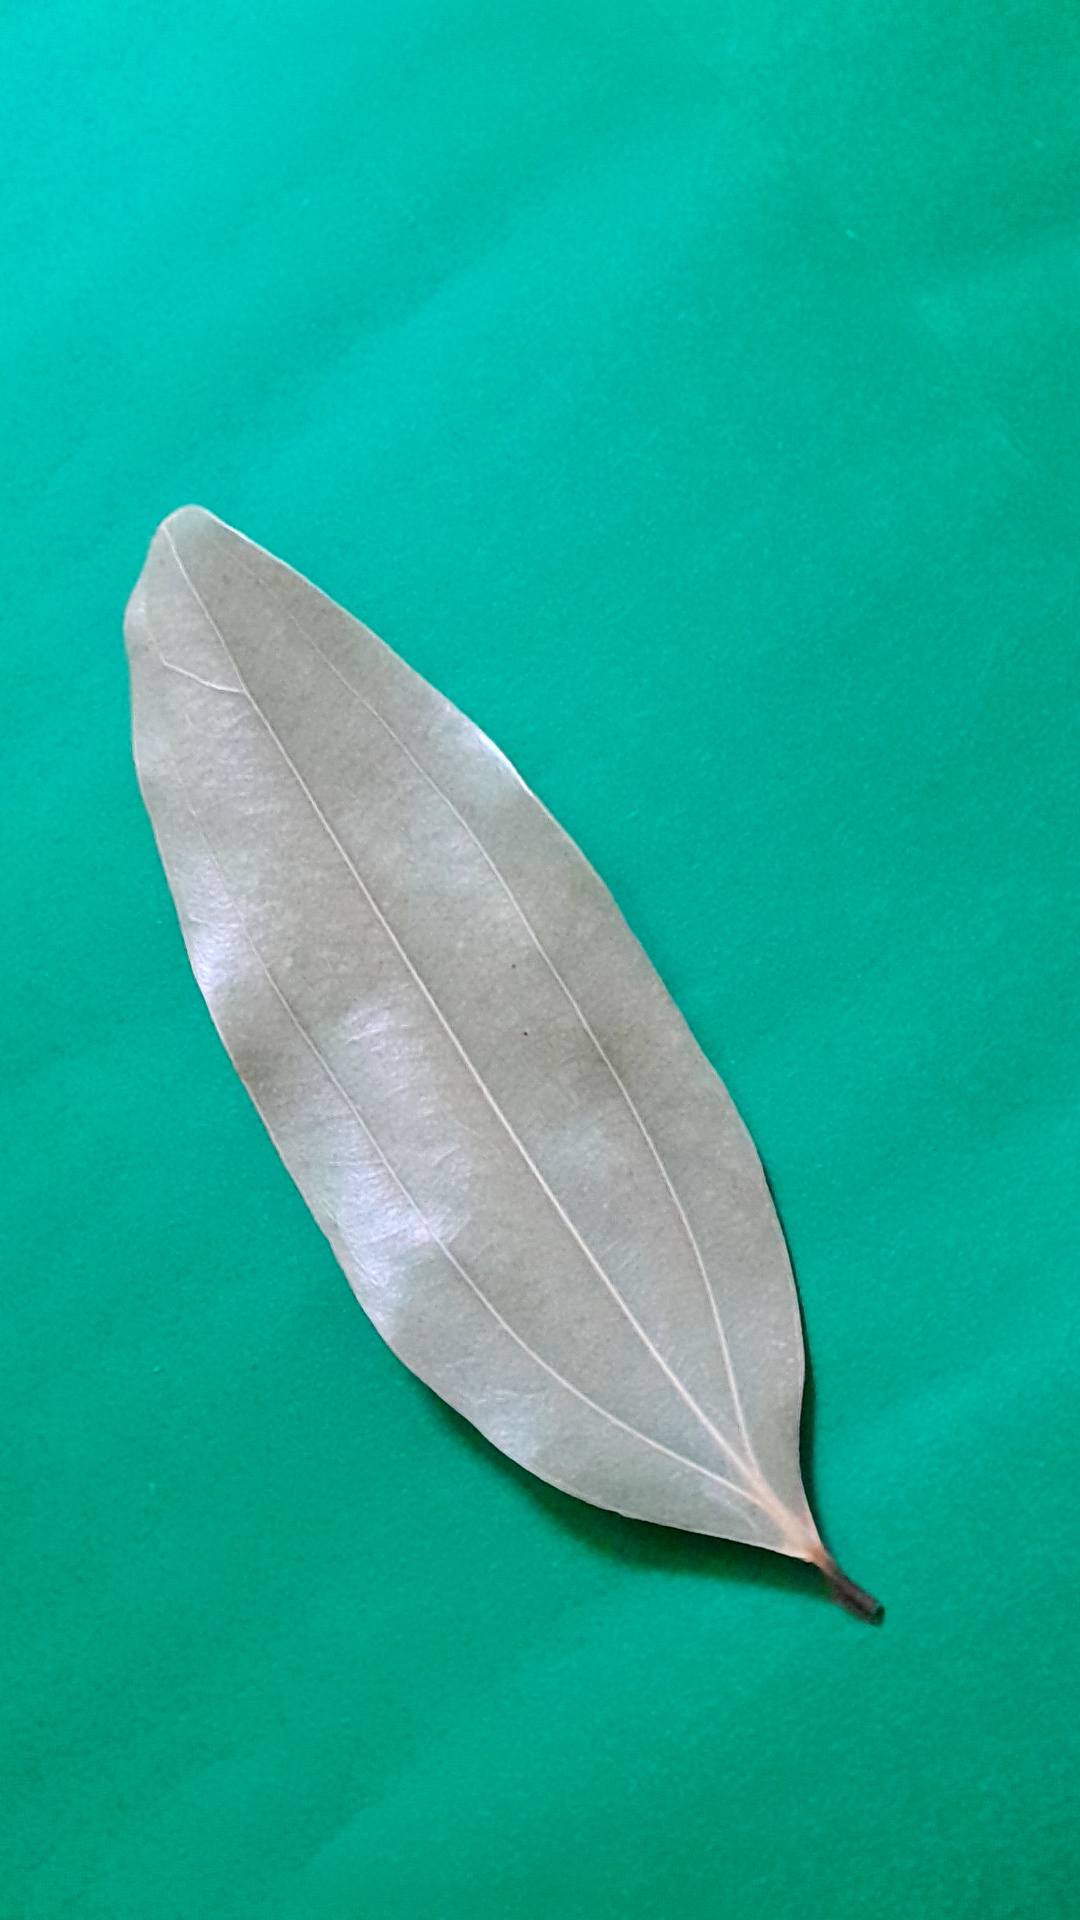
Label: Dry Leaf